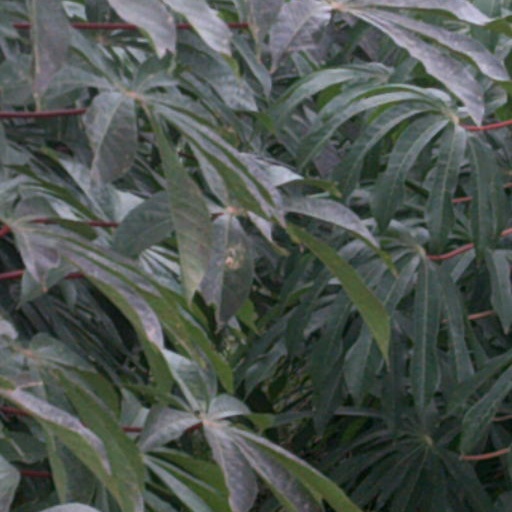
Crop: cassava